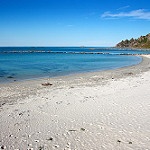
Label: sea